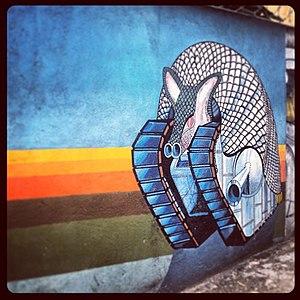
Tarkus est le deuxième album studio du groupe rock progressif Emerson, Lake and Palmer. Il est publié le 14 juin 1971 par Island et Atlantic. Il a été produit par Greg Lake.